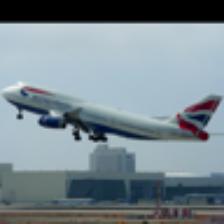
Label: NonHuman